Valentijn de Hingh

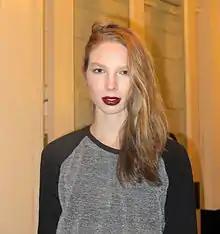
Valentijn de Hingh

Valentijn de Hingh (born 5 May 1990 in Amsterdam, Netherlands) is a transgender Dutch model. From the age of 8 until the age of 17 de Hingh was filmed for the Dutch television program "Valentijn" and had gender affirmation surgery shortly after the conclusion of that project. She was a contestant on Expeditie Robinson 2013 that year's installment and the eighth edition of the Dutch version of the American reality television program Survivor.